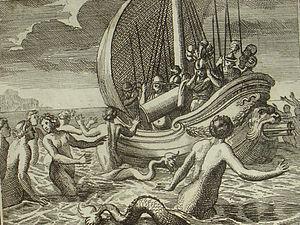
Le rapt de Perséphone, dans la mythologie grecque, ou rapt de Proserpine dans la mythologie romaine, est le récit de l'enlèvement de Coré par le dieu Hadès, de sa recherche désespérée par sa mère Déméter et de la solution adoptée, selon laquelle Coré, désormais Perséphone, reine des Morts, ne reste dans le monde souterrain qu'une partie de l'année.